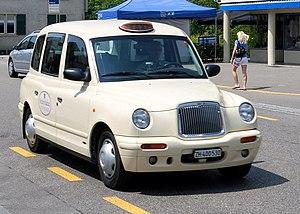
Carbodies Limited était une société anglaise, basée à Holyhead Road à Coventry. Elle débute son activité en tant que carrossier, et nommée à présent The London Taxi Company est surtout connue pour sa production de taxis londoniens.